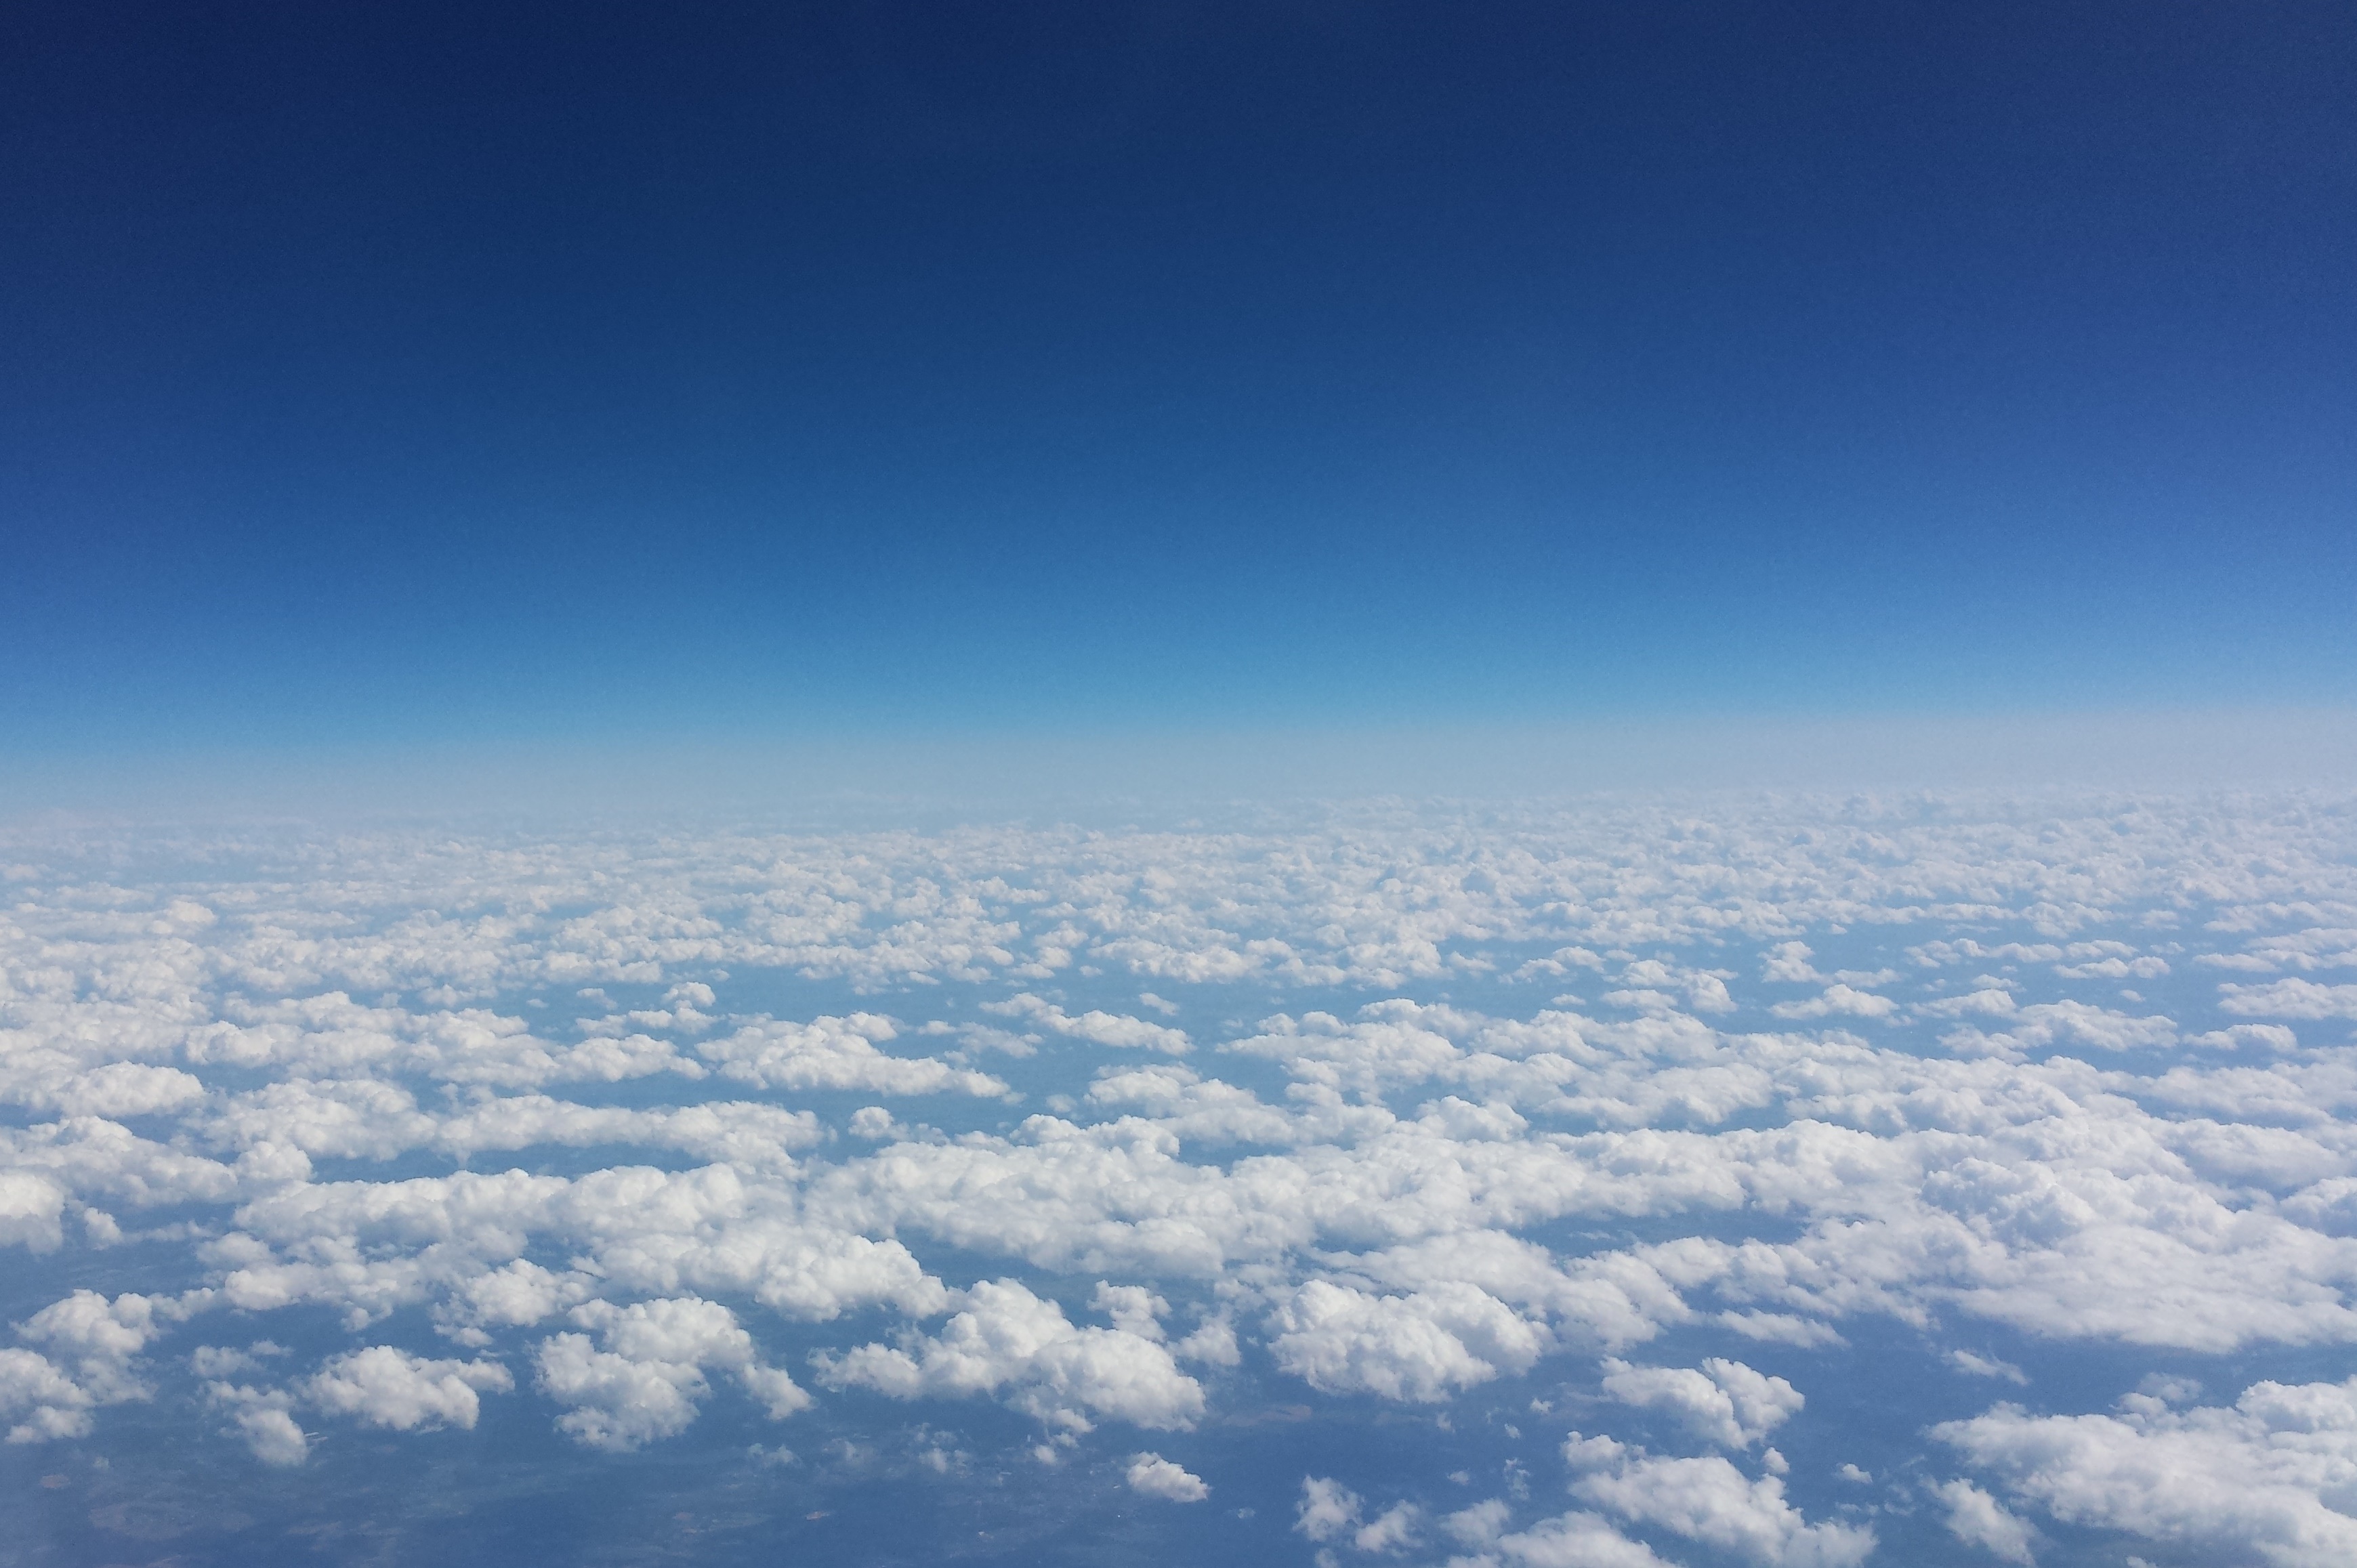
horizon, wing, cloud, sky, sunlight, atmosphere, daytime, flight, cumulus, plain, meteorological phenomenon, atmosphere of earth